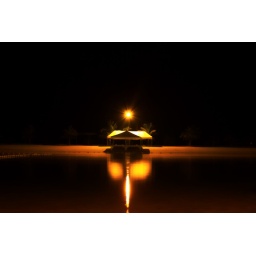
man-made island in Bluewater Resort,Cebu; caught in a yellow light under a moonless night sky